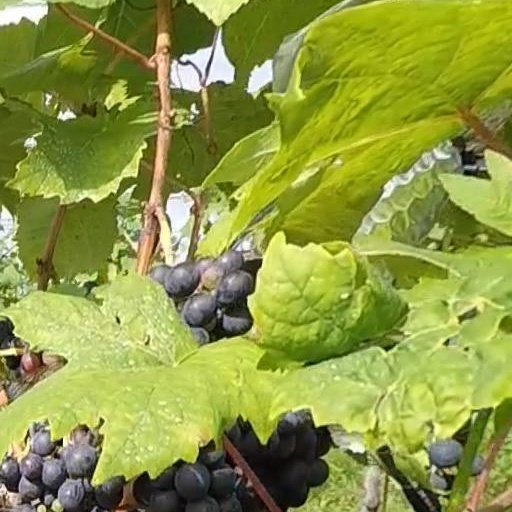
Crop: grape